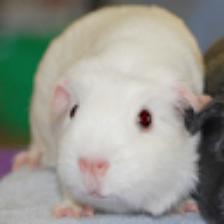
Label: NonHuman